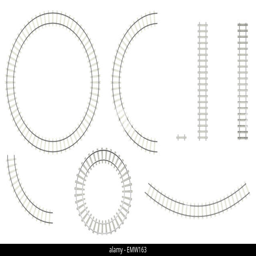
set railways , isolated on a white background to create your image , top view .